Forty Hadith of Ruhullah Khomeini

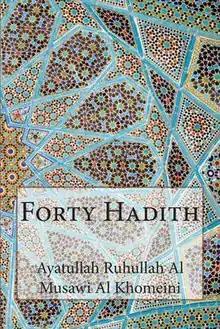
Front cover of English translation of "Forty Hadith"

Forty Hadith is a 1940 book written by Ruhollah Khomeini, the founder of the Islamic Republic of Iran. It describes his personal interpretations of the forty traditions attributed to Muhammad, the Prophet of Islam, and The Twelve Imams.